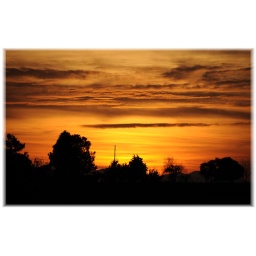
...are flying away in a flaming sky